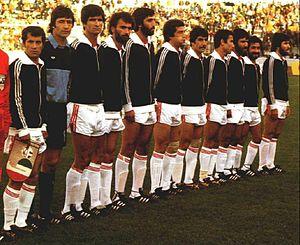
L'équipe d'Iran de football est la sélection de joueurs iraniens représentant le pays lors des compétitions internationales de football masculin, sous l'égide de la Fédération d'Iran de football.